Coluche

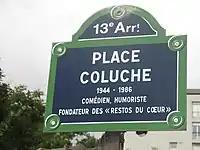
"Place Coluche" in Paris

Coming from a working-class family and a background of grinding poverty, Coluche fought for equality between citizens. A law known as the "Loi Coluche" (Coluche law) was passed in 1988, allowing large tax deductions (up to 75% in some cases) for individuals or businesses that donate to specified aid agencies.